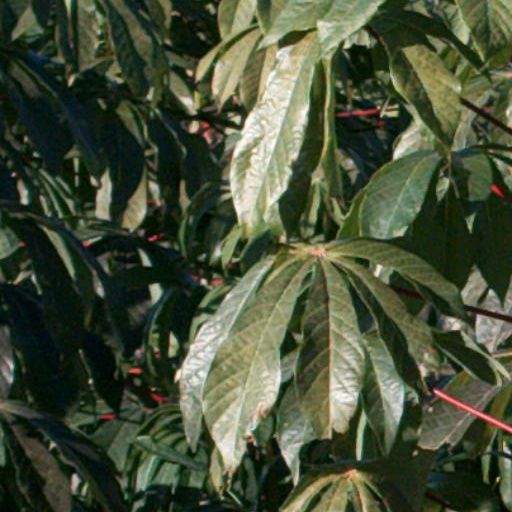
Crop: cassava